The Broadway Boob

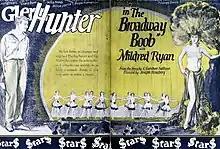
Trade advertisement

The Broadway Boob is a 1926 American silent comedy film directed by Joseph Henabery and starring Glenn Hunter, Mildred Ryan, and Antrim Short.